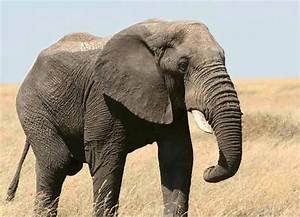
Label: elephant